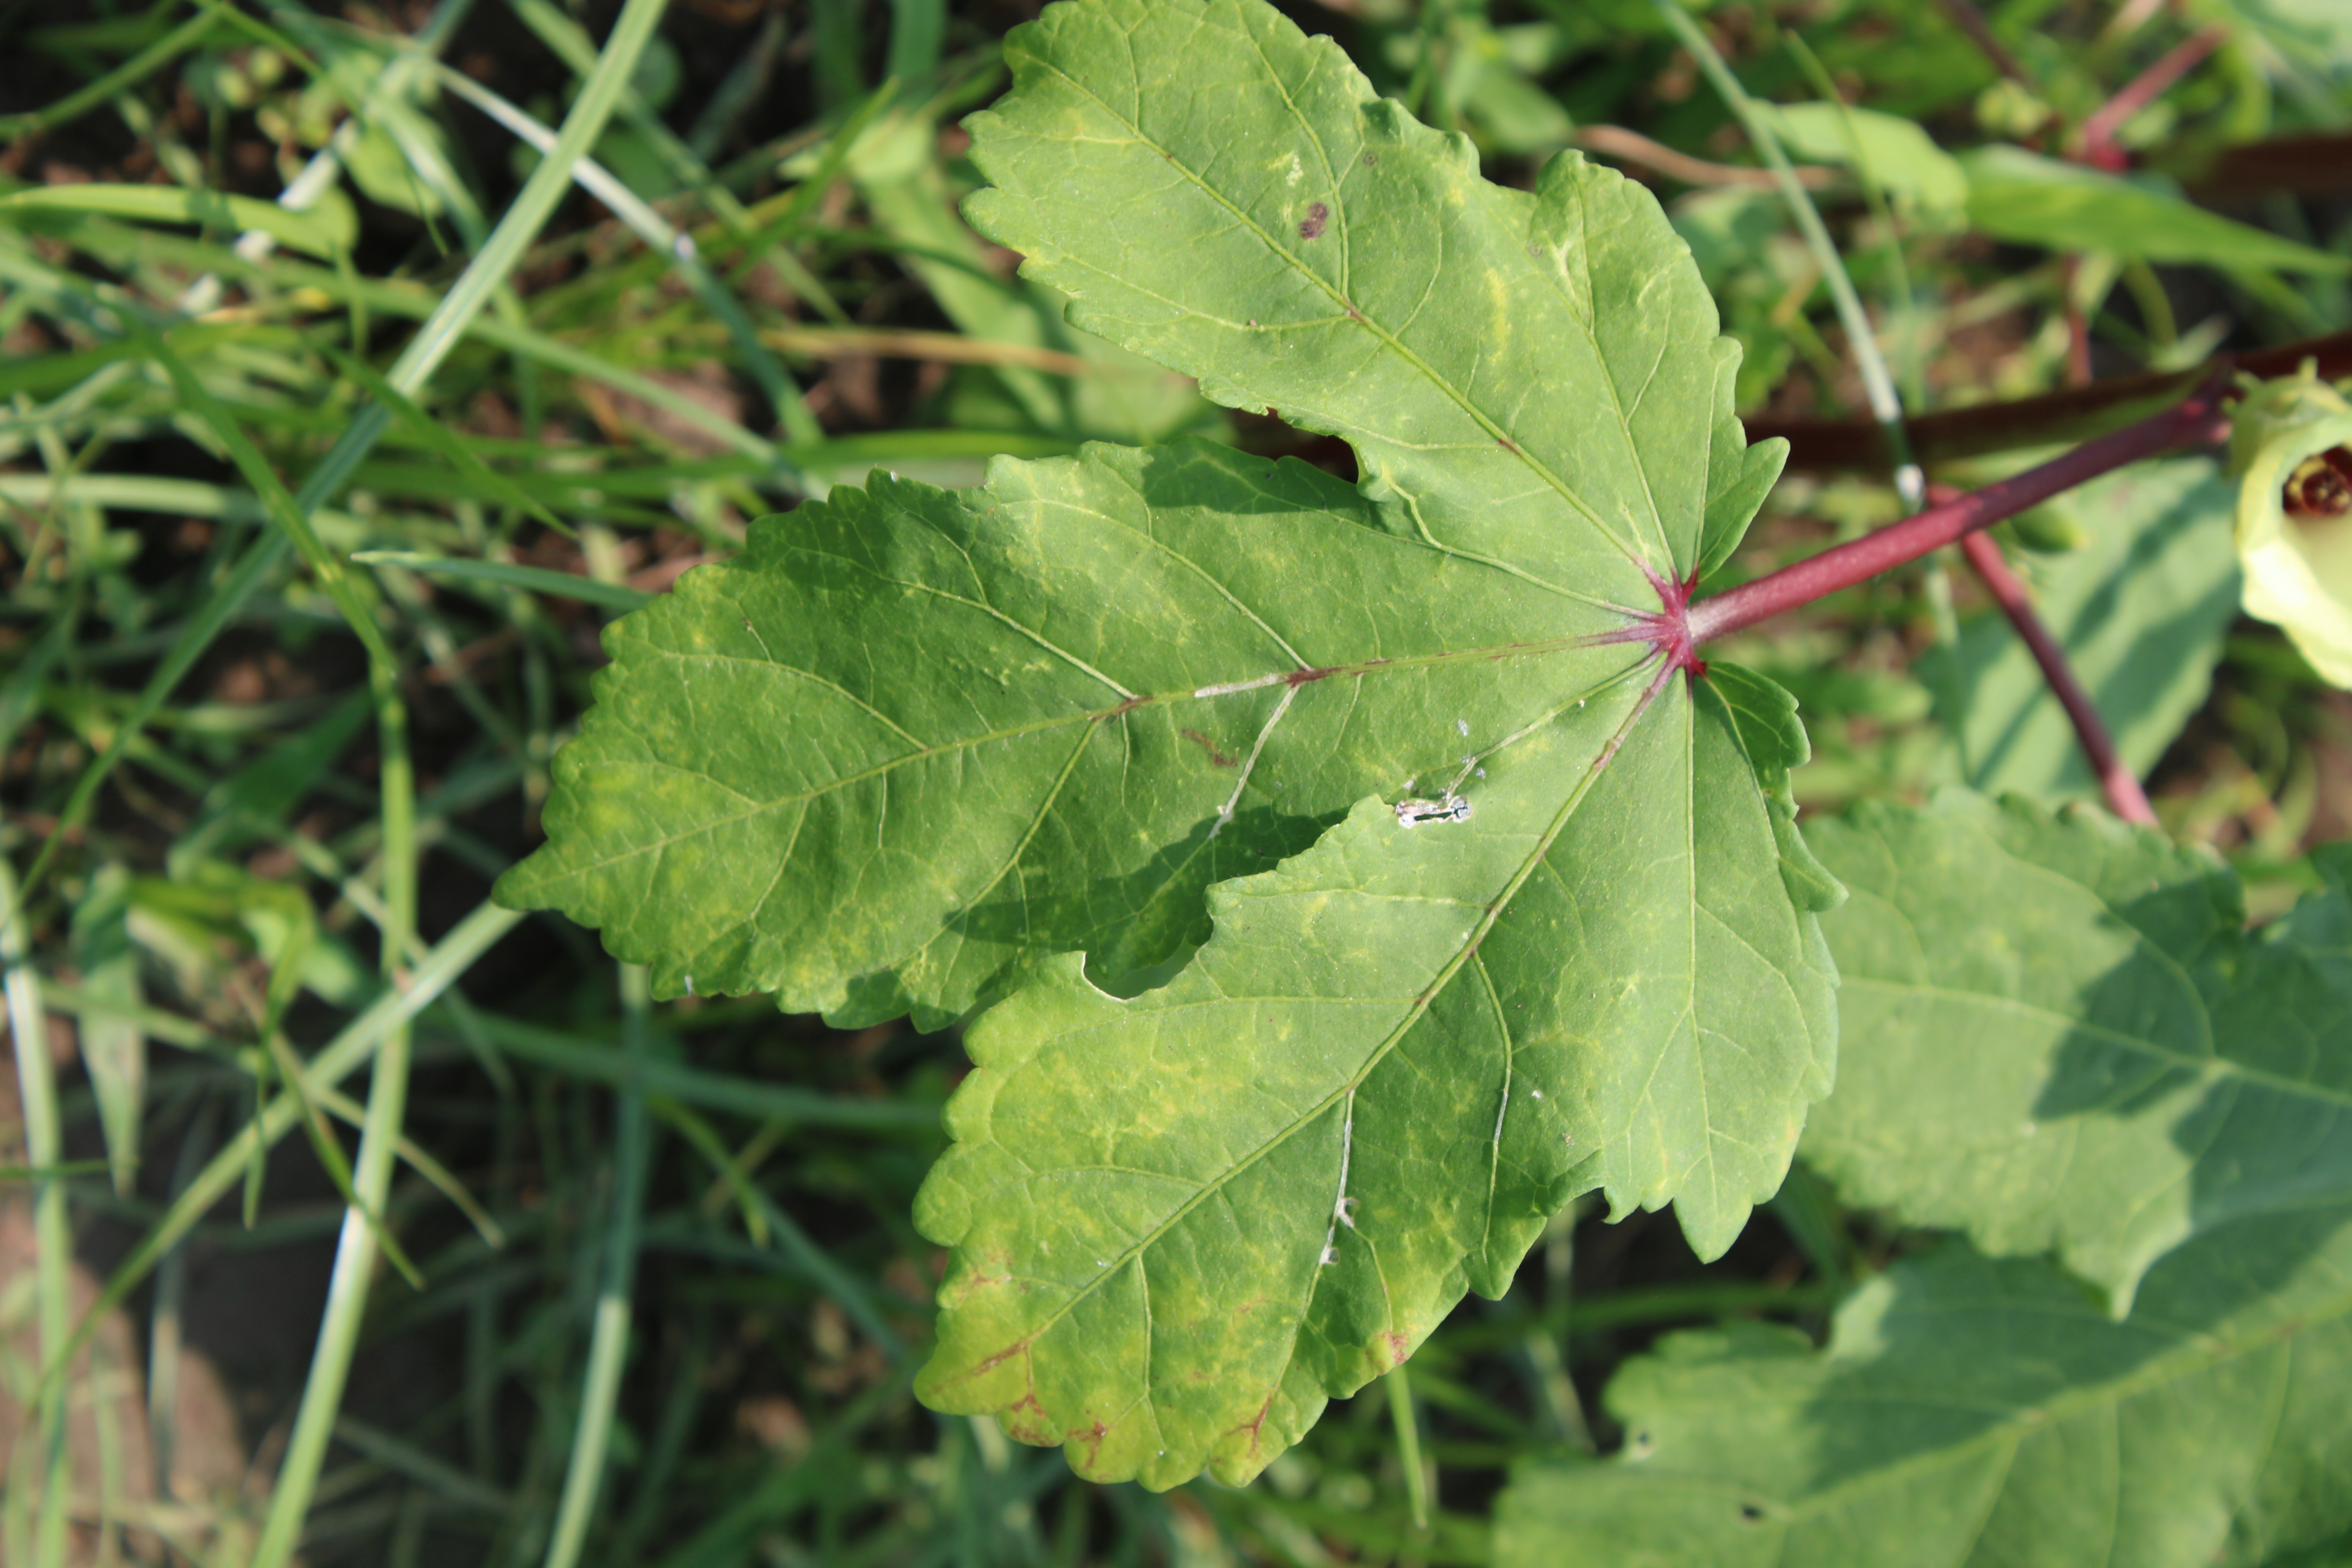
Label: Phyllosticta leaf spot